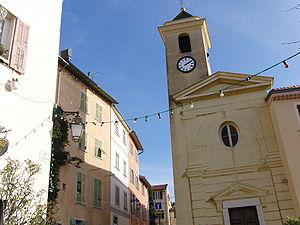
Eglise de Falicon